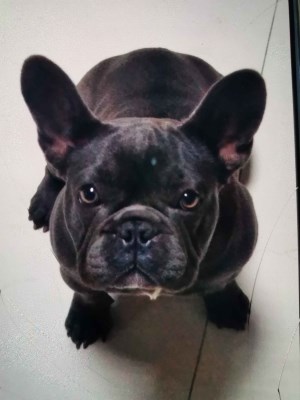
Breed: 1121-n000002-French_bulldog